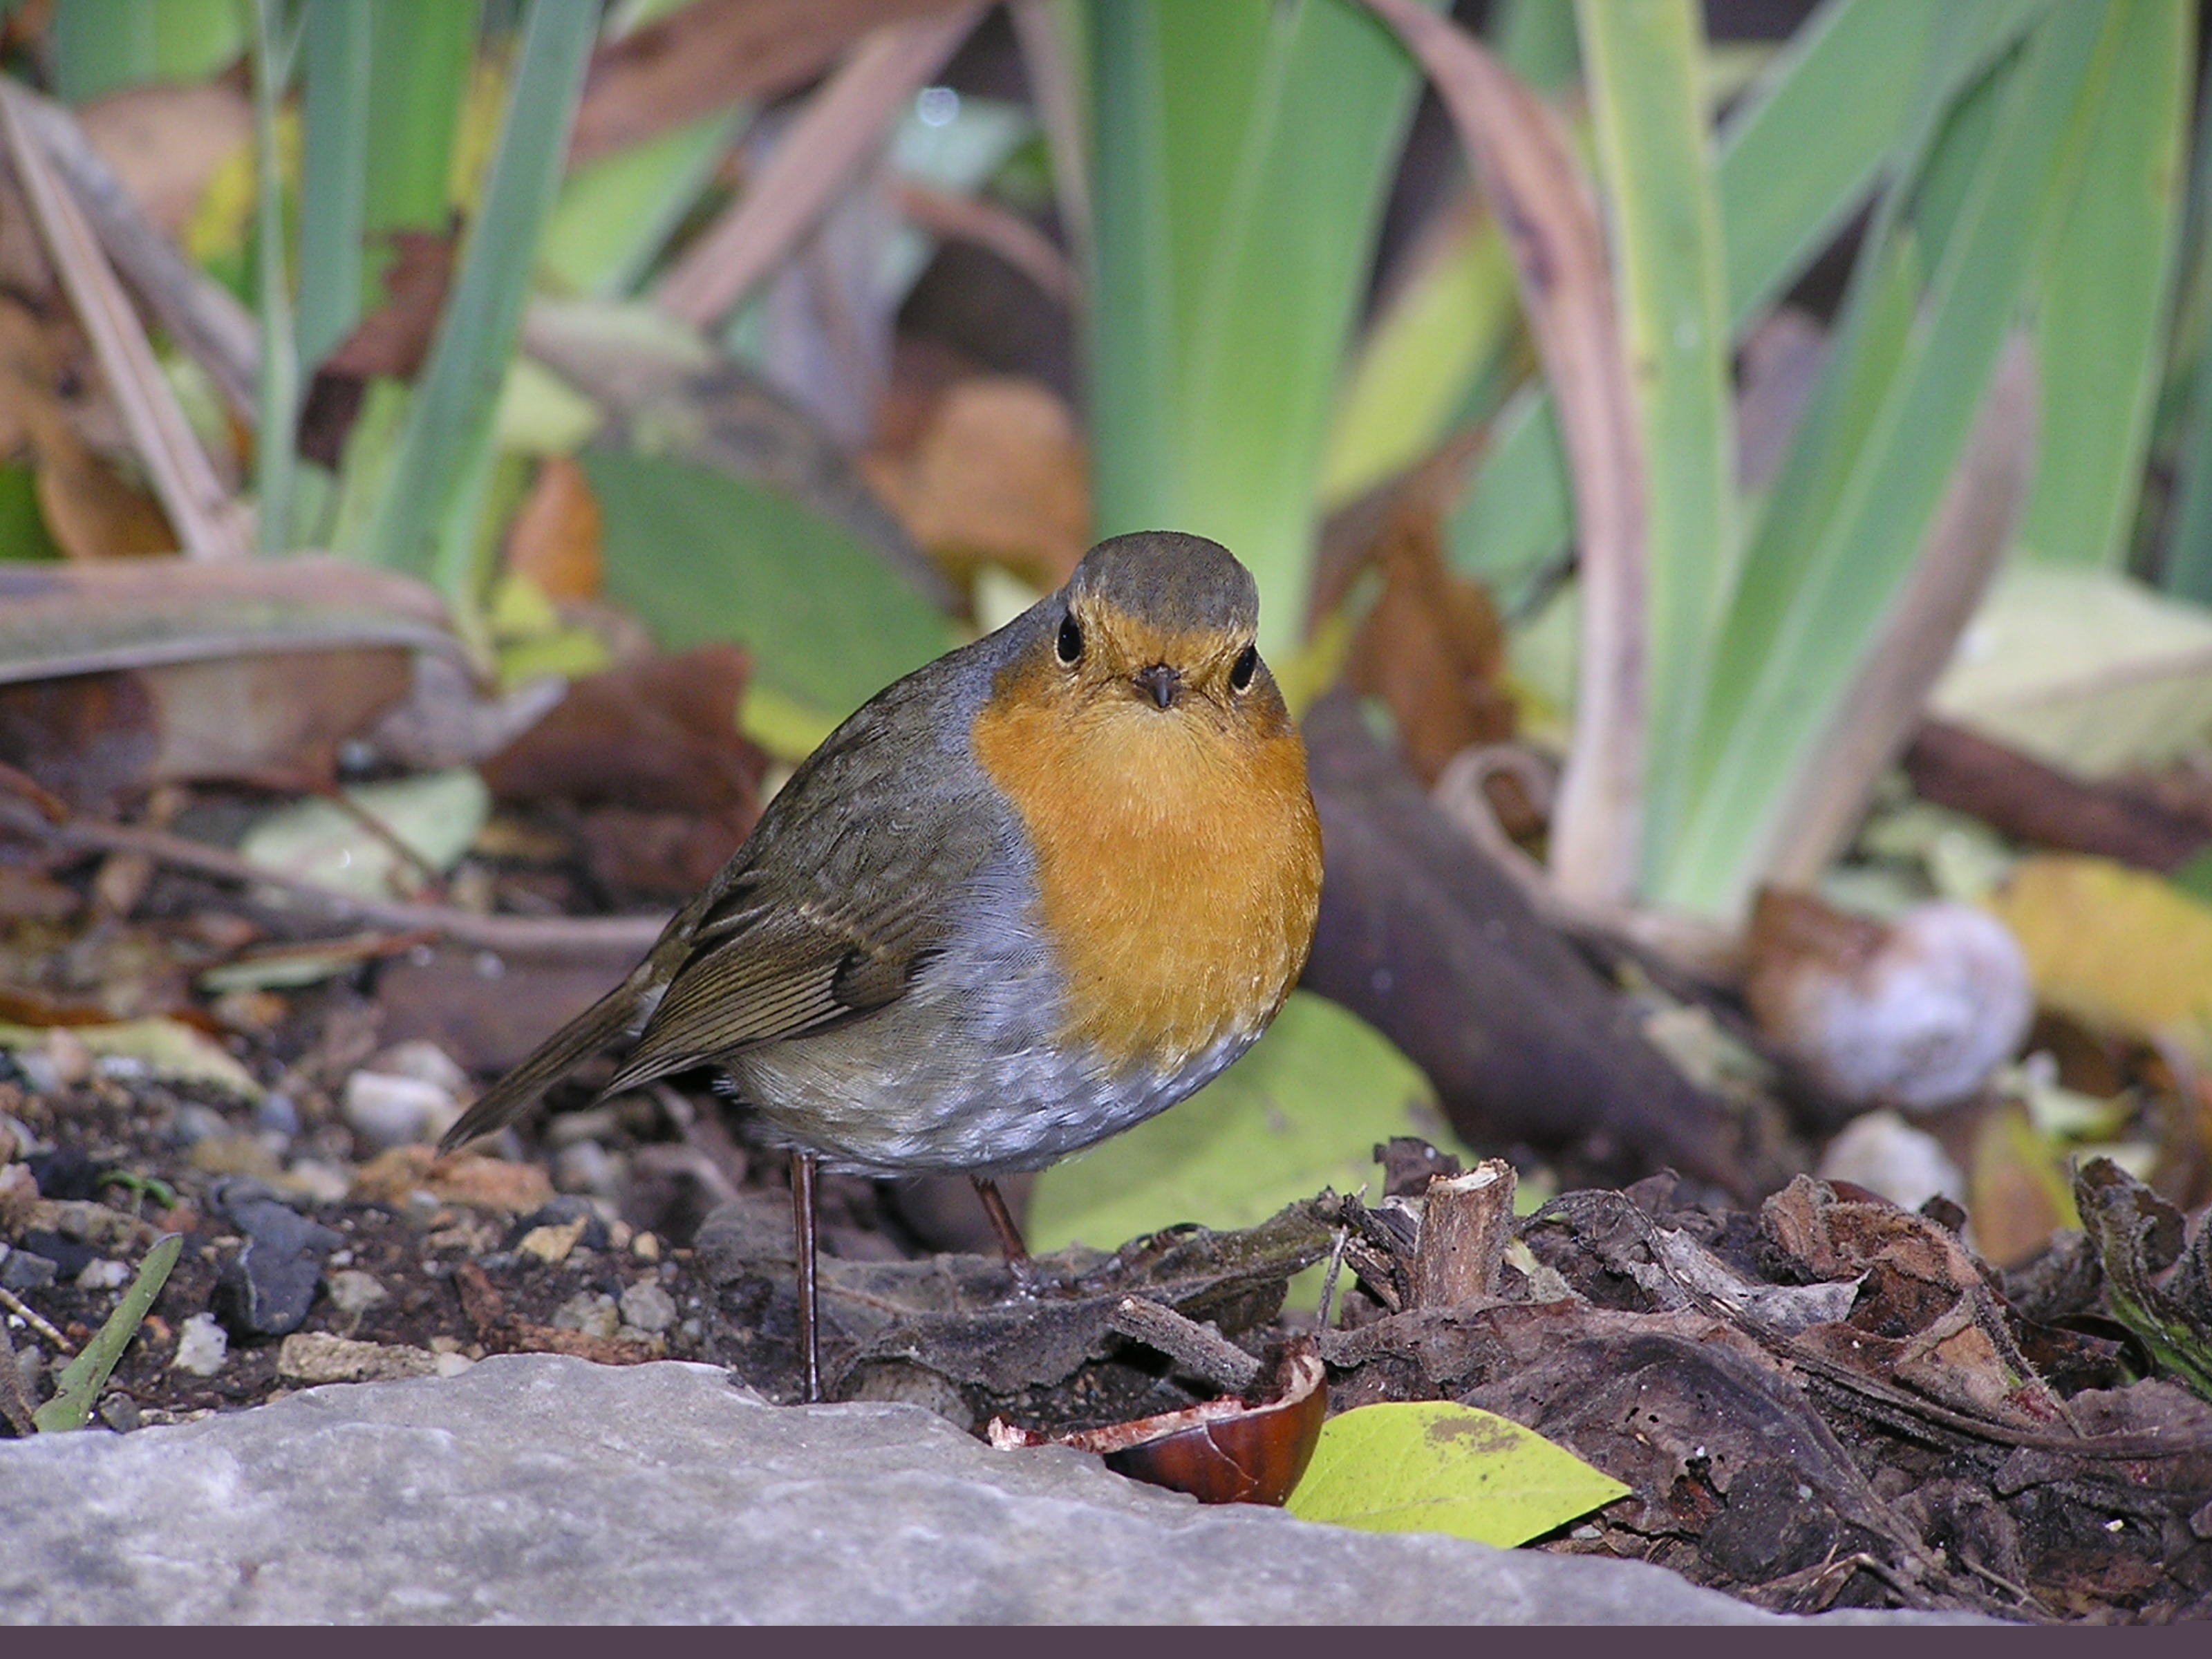
nature, bird, flower, animal, wildlife, beak, robin, fauna, feathers, vertebrate, finch, little bird, animal world, volatile, old world flycatcher, perching bird, european robin